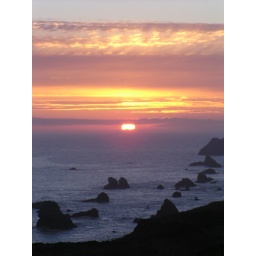
This sunset view from my old house on the sonoma coast was near summer solstice